2007 World Men's Handball Championship

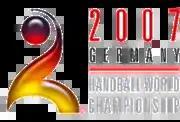

The 2007 World Men's Handball Championship was the 20th edition of the tournament that took place from 19 January to 4 February 2007 in Germany. 24 national teams played in 12 German cities. It was the 20th edition of the World Championship in team handball and was won by the hosts.